Technical drawing tool

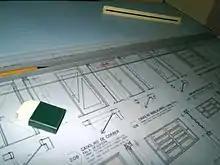
View of a drafting table: the old way of producing architectural and engineering drawings. On the top of the board is a parallel ruler.

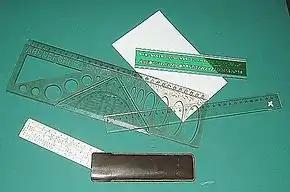
Rulers and templates

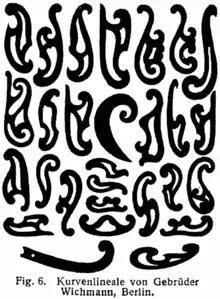
Various curved templates, commonly known as French curves. This image comes from the Lexikon der gesamten Technik (dictionary of technology) from 1904 by Otto Lueger

Compasses are used for drawing circles or arc segments of circles. One form has two straight legs joined by a hinge; one leg has a sharp pivot point and the other has a holder for a technical pen or pencil. Another form, the beam compass, has the pivot point and pen holder joined by a trammel bar, useful when drawing very large radius arcs. Often a circle template is used instead of a compass when predefined circle sizes are required.